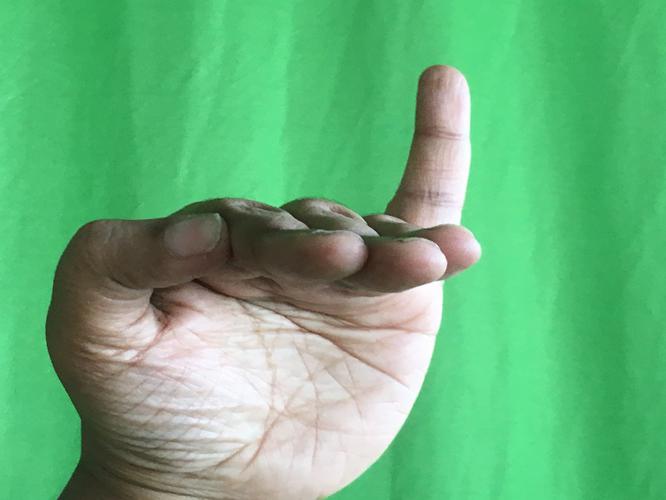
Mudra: Hamsapaksha
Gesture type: double_hand